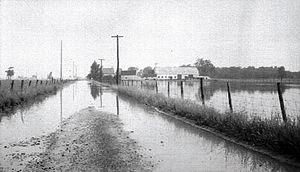
Inondation dans le rang IV à Saint-Liboire (1947)
Saint-Liboire est une municipalité du Québec située dans la MRC des Maskoutains en Montérégie.